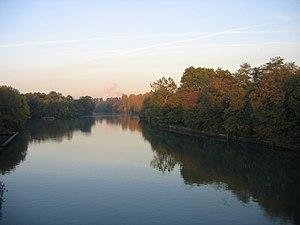
Vue sur la Marne au petit matin, prise d'une passerelle, Maisons-Alfort, France